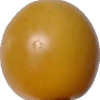
Label: tomato_cherry_yellow